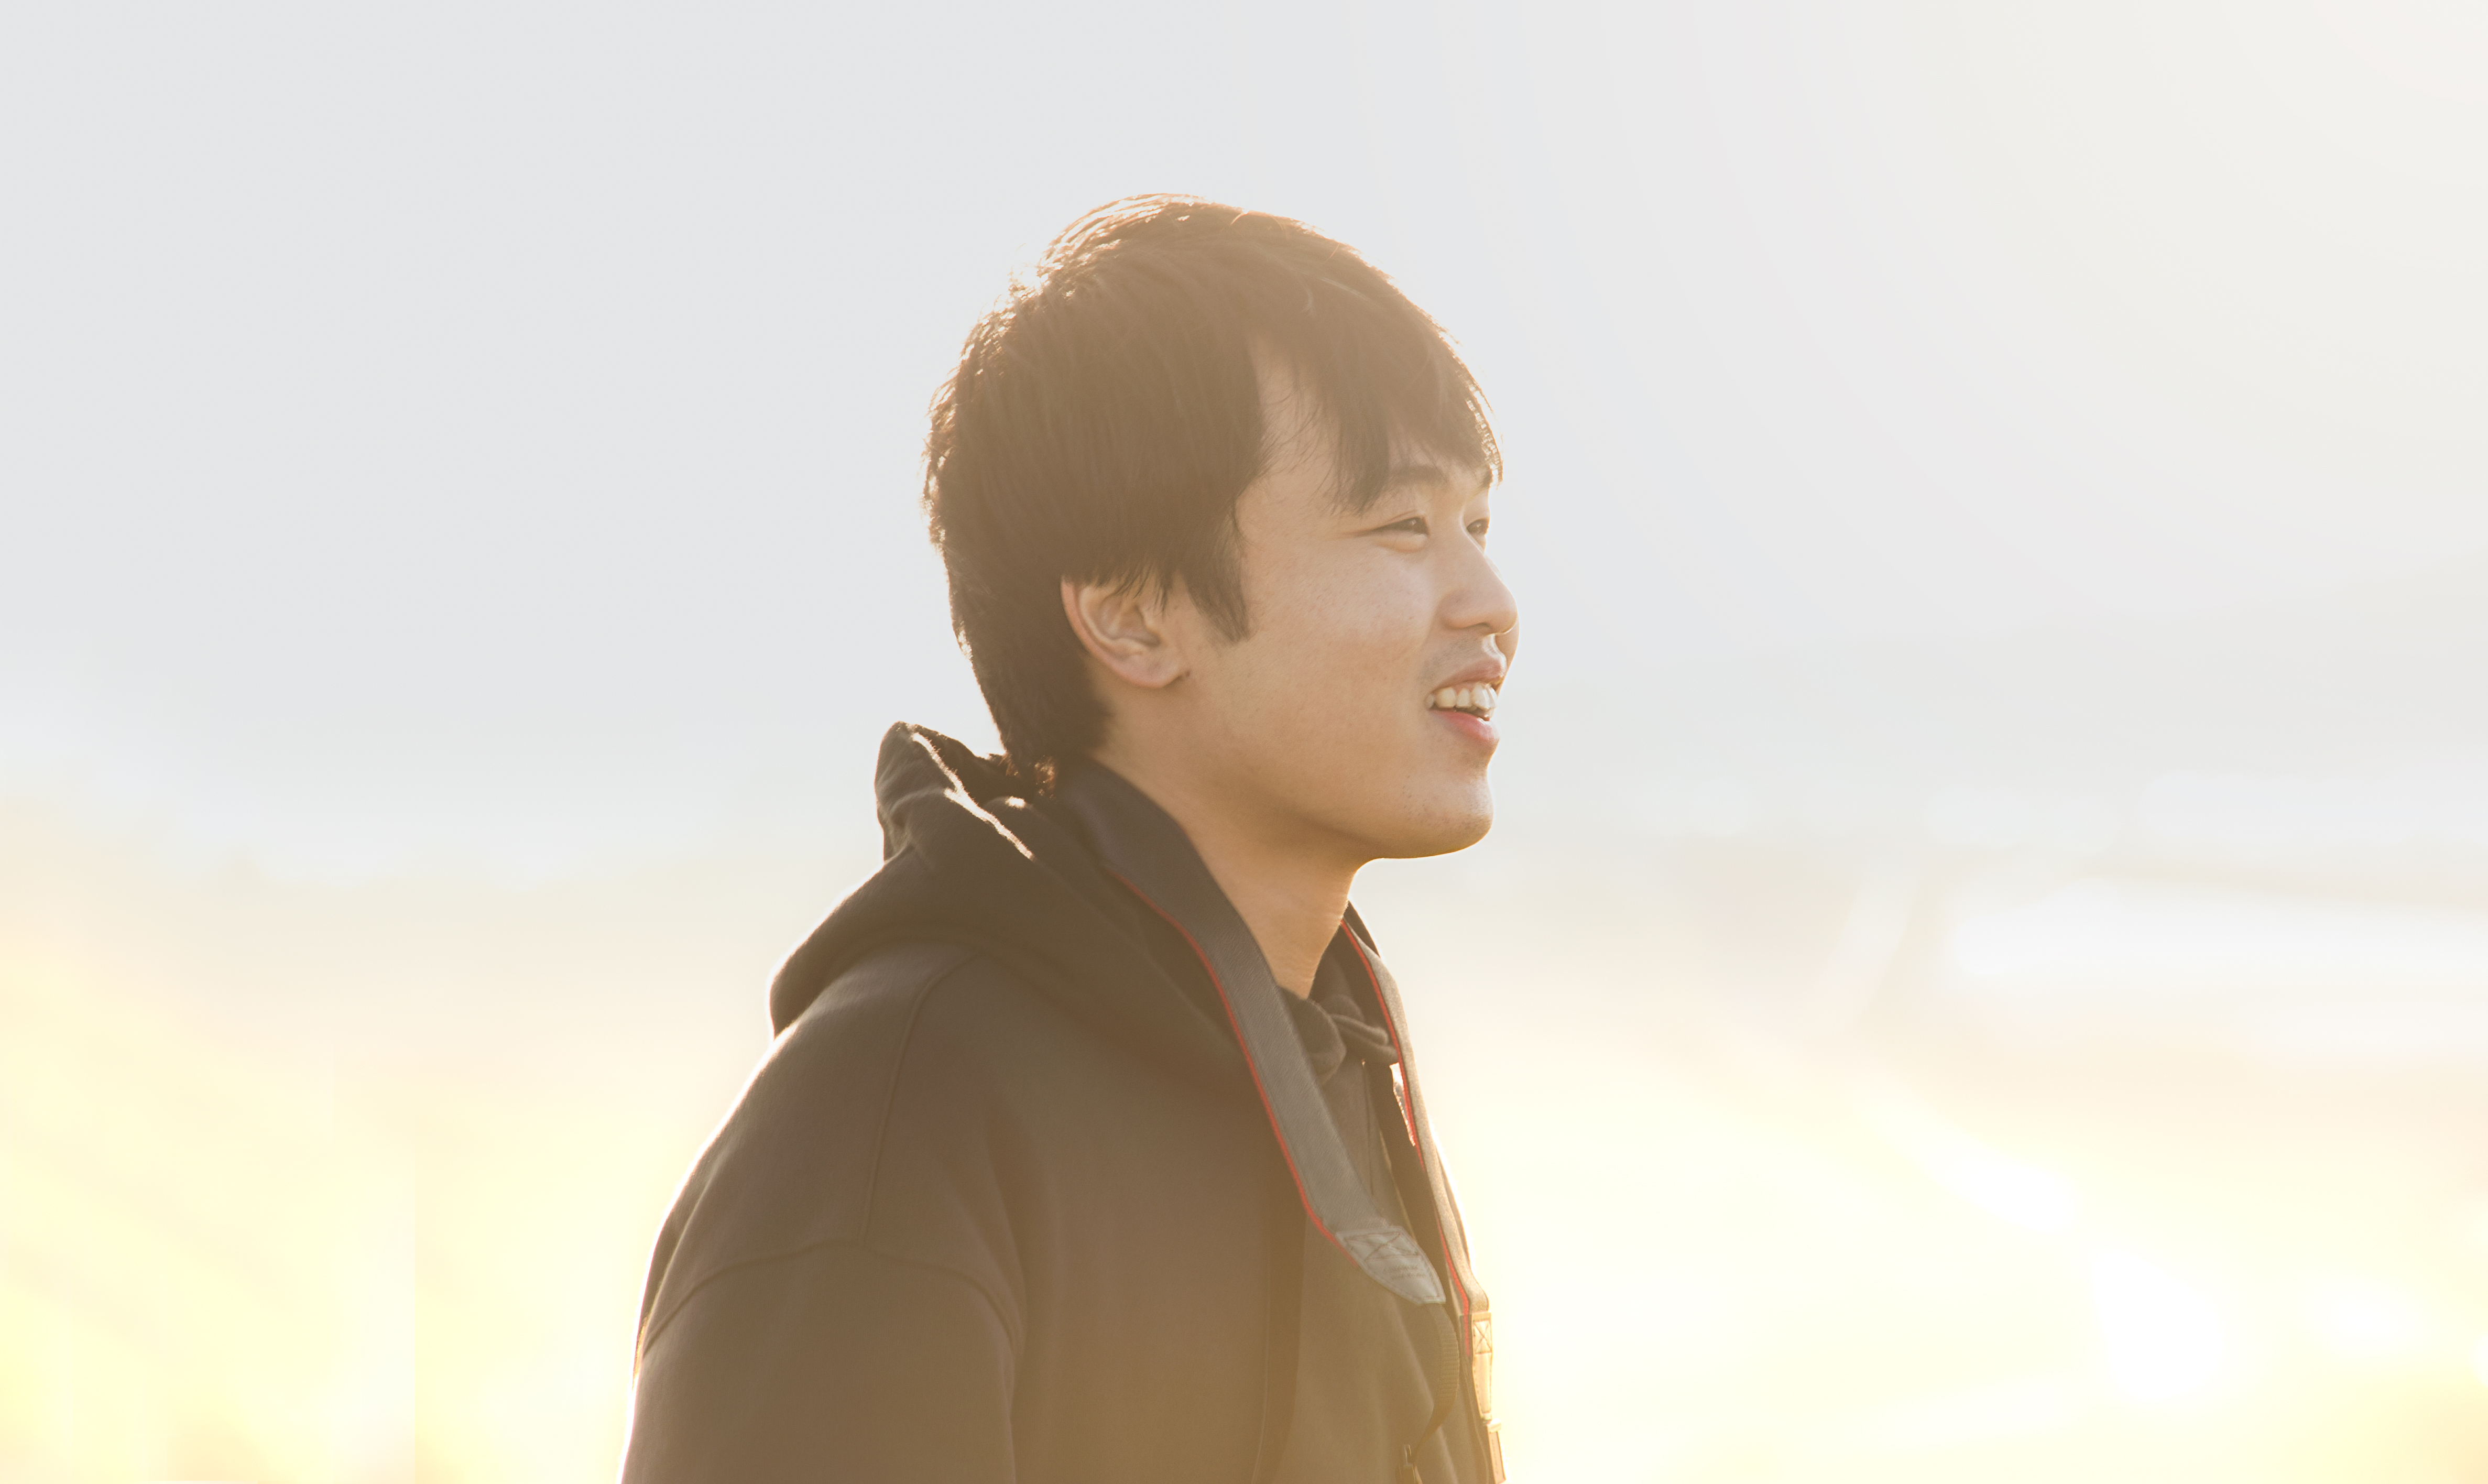
portrait, natural, sun, sunshine, light, boy, sky, standing, human, girl, sunlight, neck, fun, smile